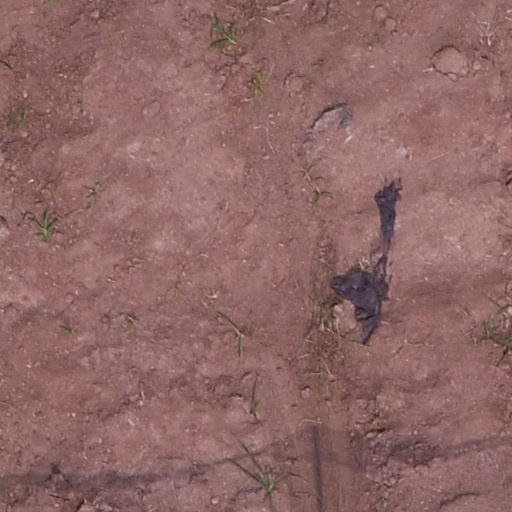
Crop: maize; corn